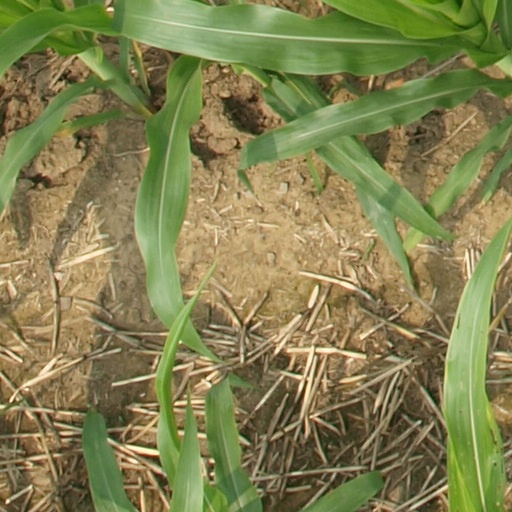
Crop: maize; corn